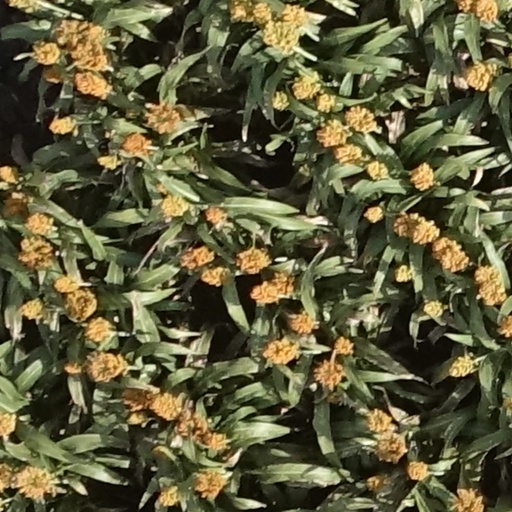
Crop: sorghum